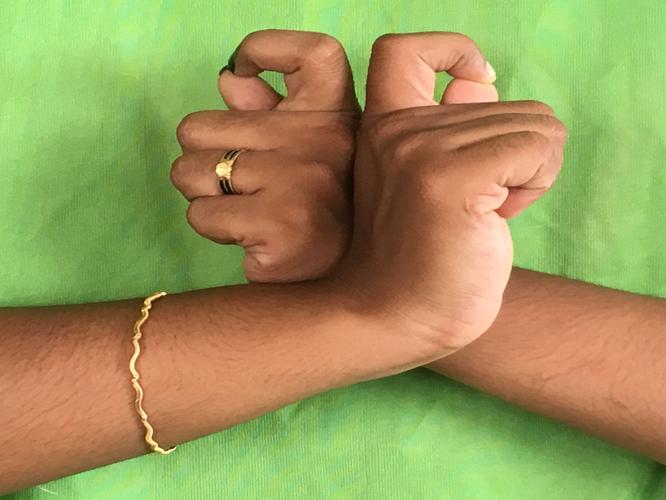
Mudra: Berunda
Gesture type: double_hand